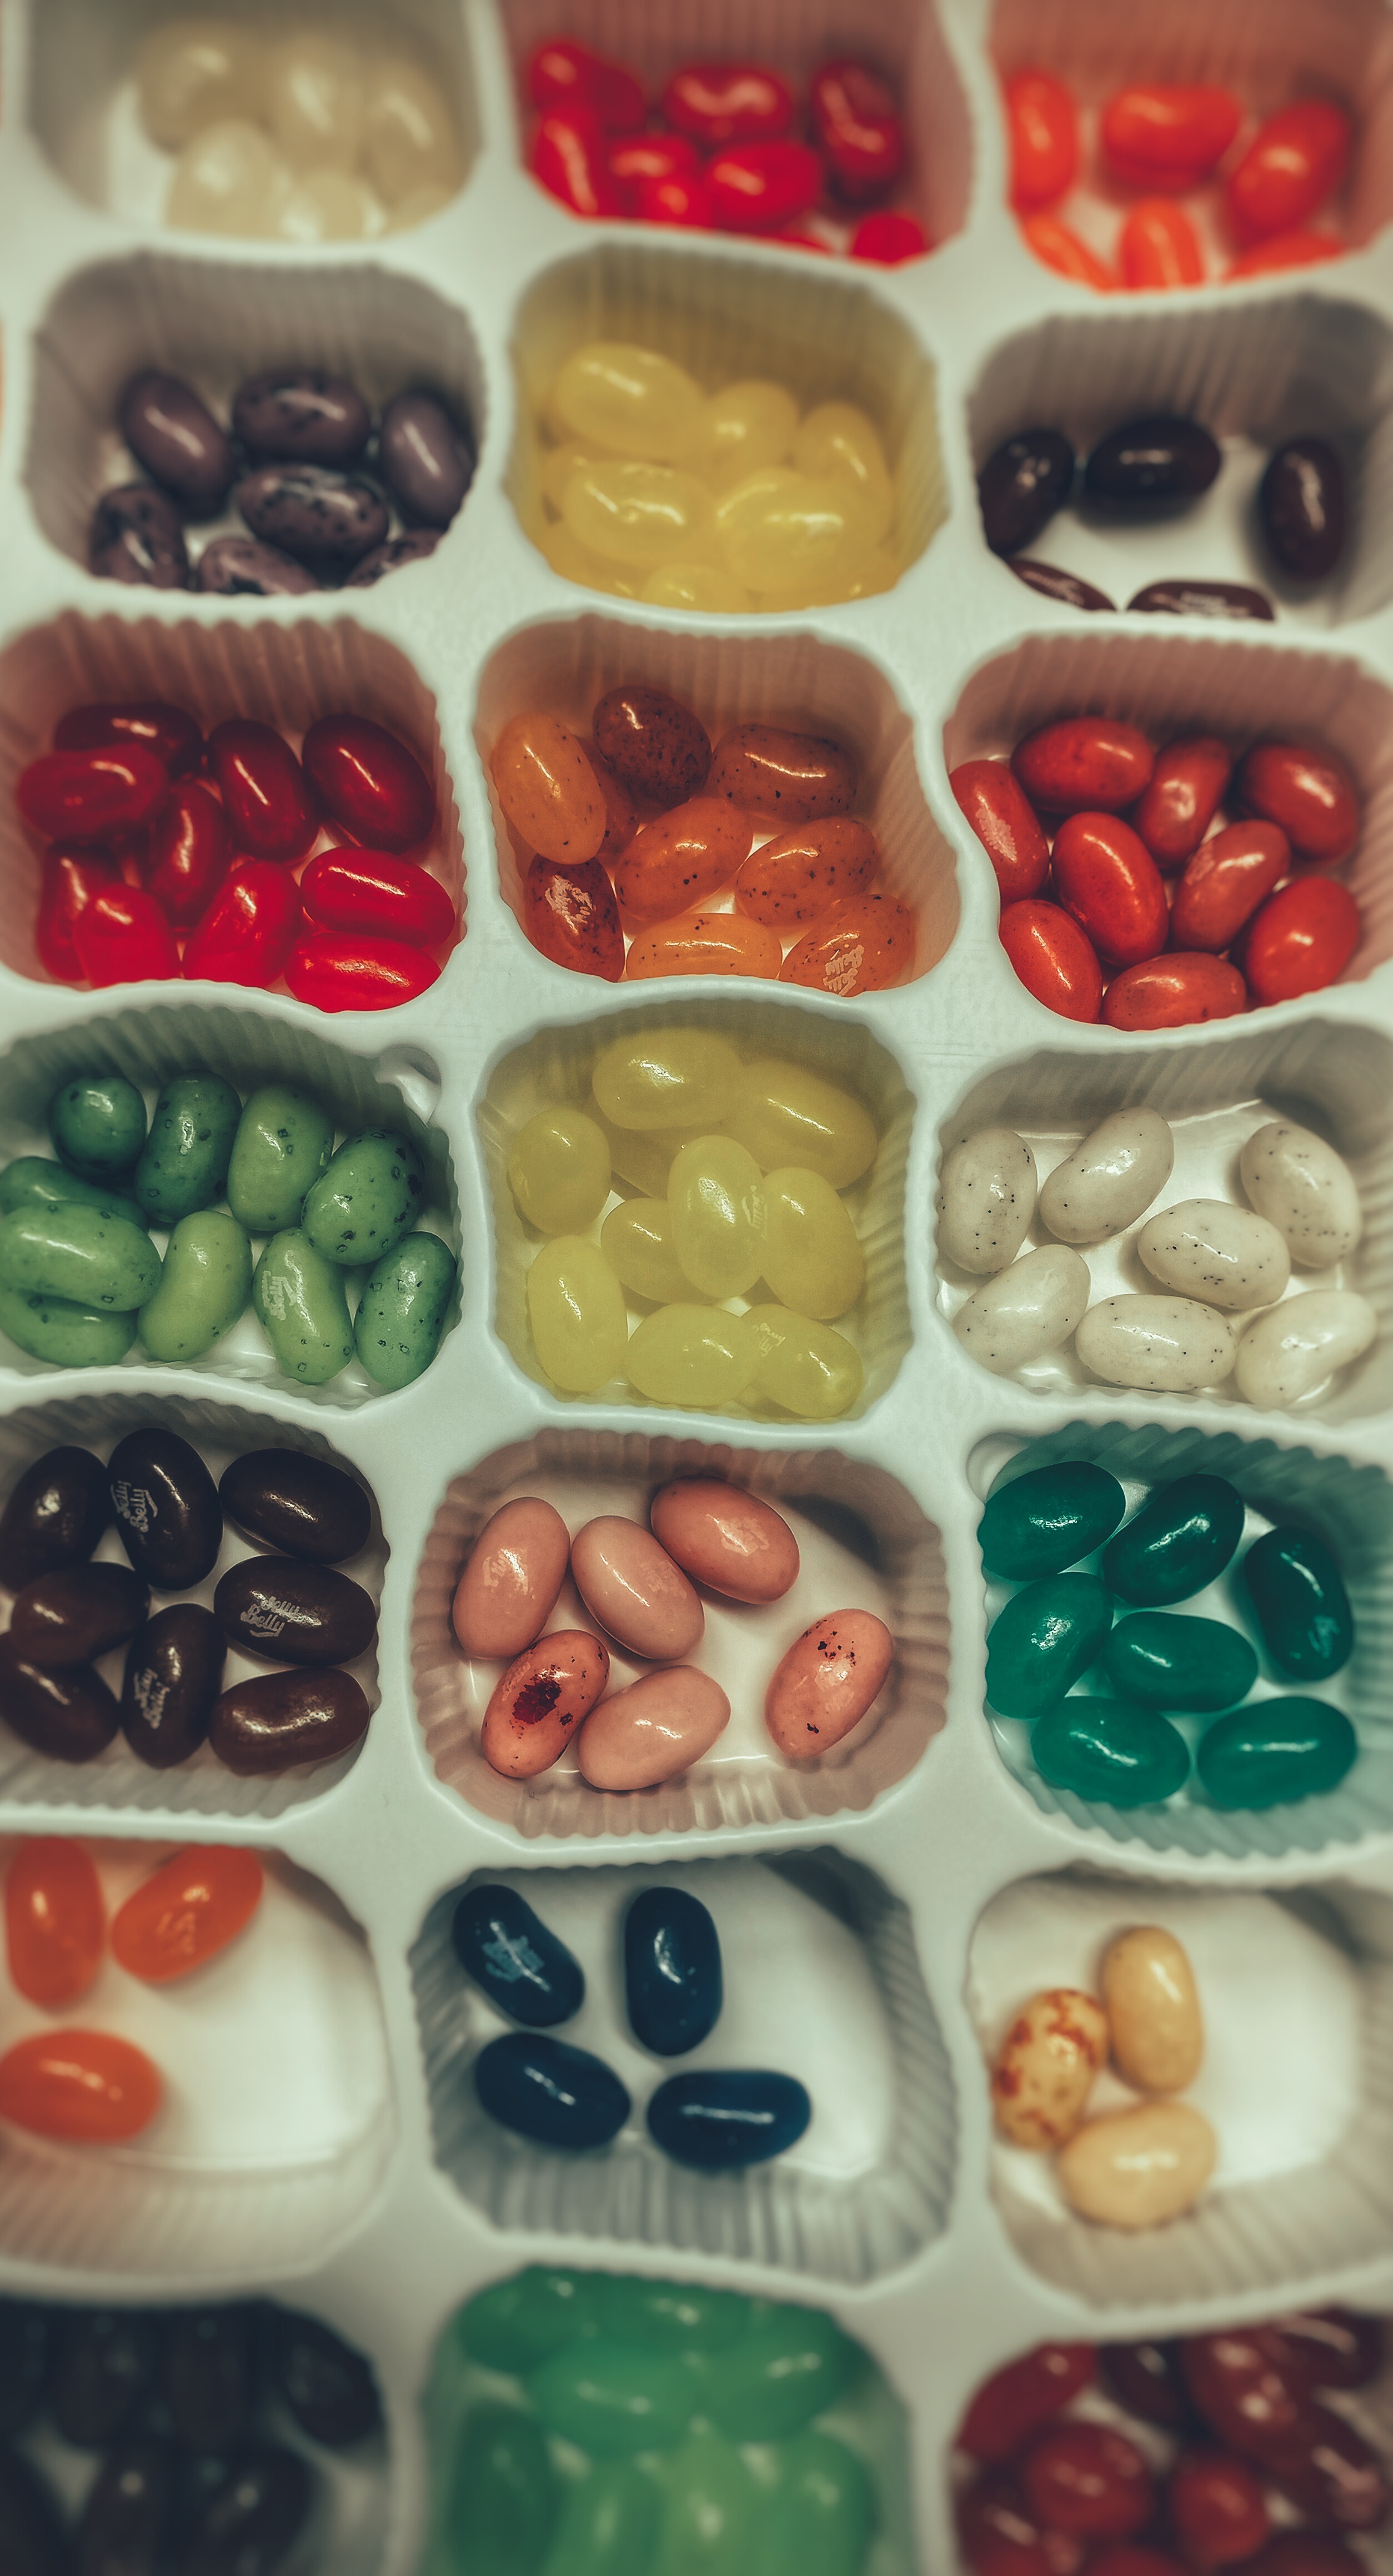
food, red, color, bead, dessert, jewellery, art, sweetness, fashion accessory